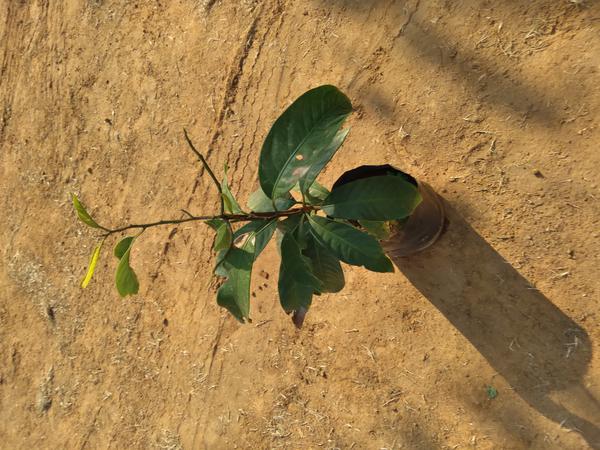
Plant: Mango